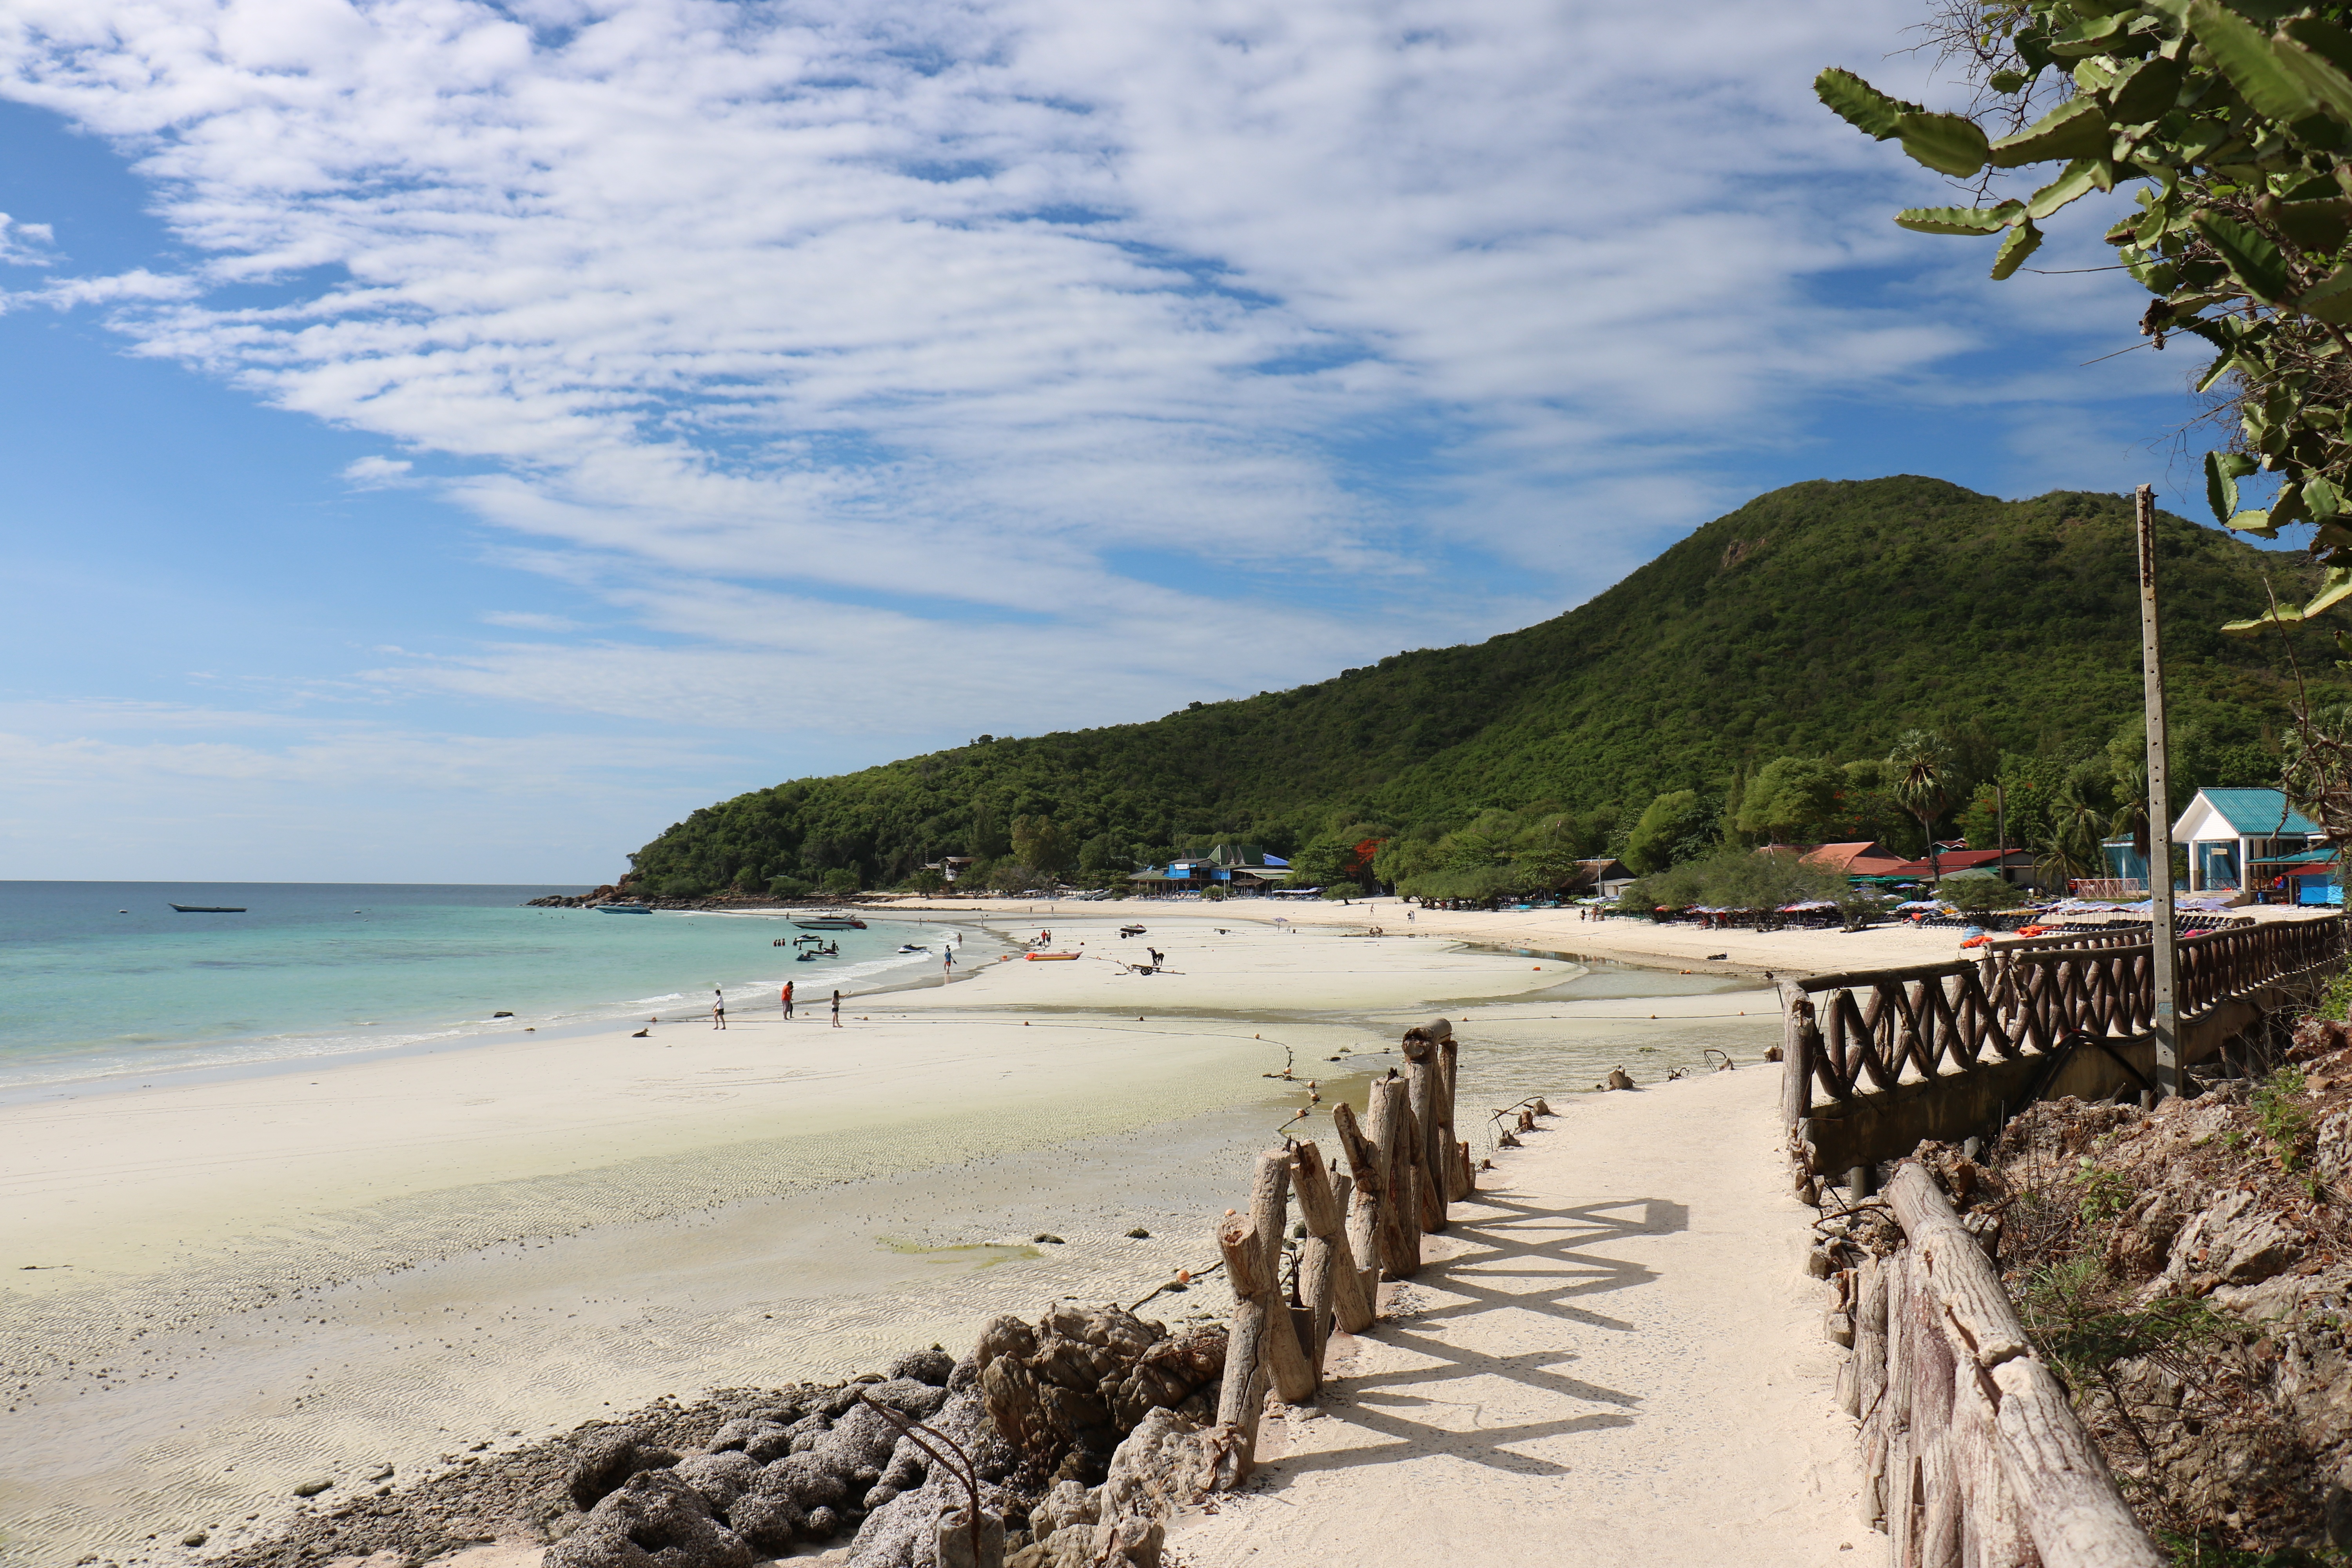
beach, sea, coast, sand, ocean, shore, vacation, travel, cove, bay, thailand, body of water, pattaya, cape, kolan